Phil S. Gibson

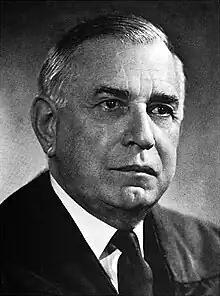
Gibson 1963

Phil Sheridan Gibson (November 28, 1888 – April 28, 1984) was the 22nd Chief Justice of California, serving for more than 24 years.